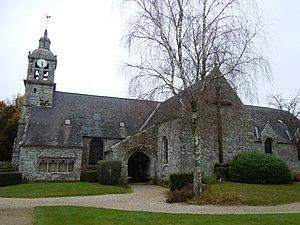
Église paroissiale de Le Saint (dédiée à Saint Samuel), façade méridionale (département du Morbihan). L'ossuaire adossé à l'église (côté gauche de la photo) est inscrit aux Monuments historiques, sous la référence PA00091651
Le Saint [lə sɛ̃] est une commune française, située dans le département du Morbihan en région Bretagne.
Cet article recense les monuments historiques de l'arrondissement de Pontivy, dans le département du Morbihan, en France.
L'ossuaire du Saint est un ossuaire situé dans la commune de Le Saint, dans le Morbihan, en France.